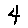
Label: 4